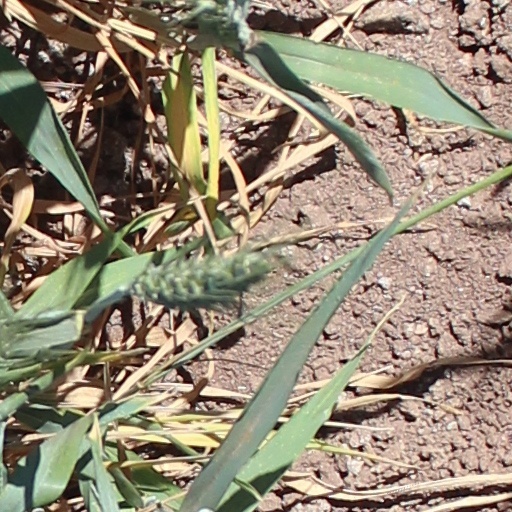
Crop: wheat